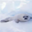
Label: seal